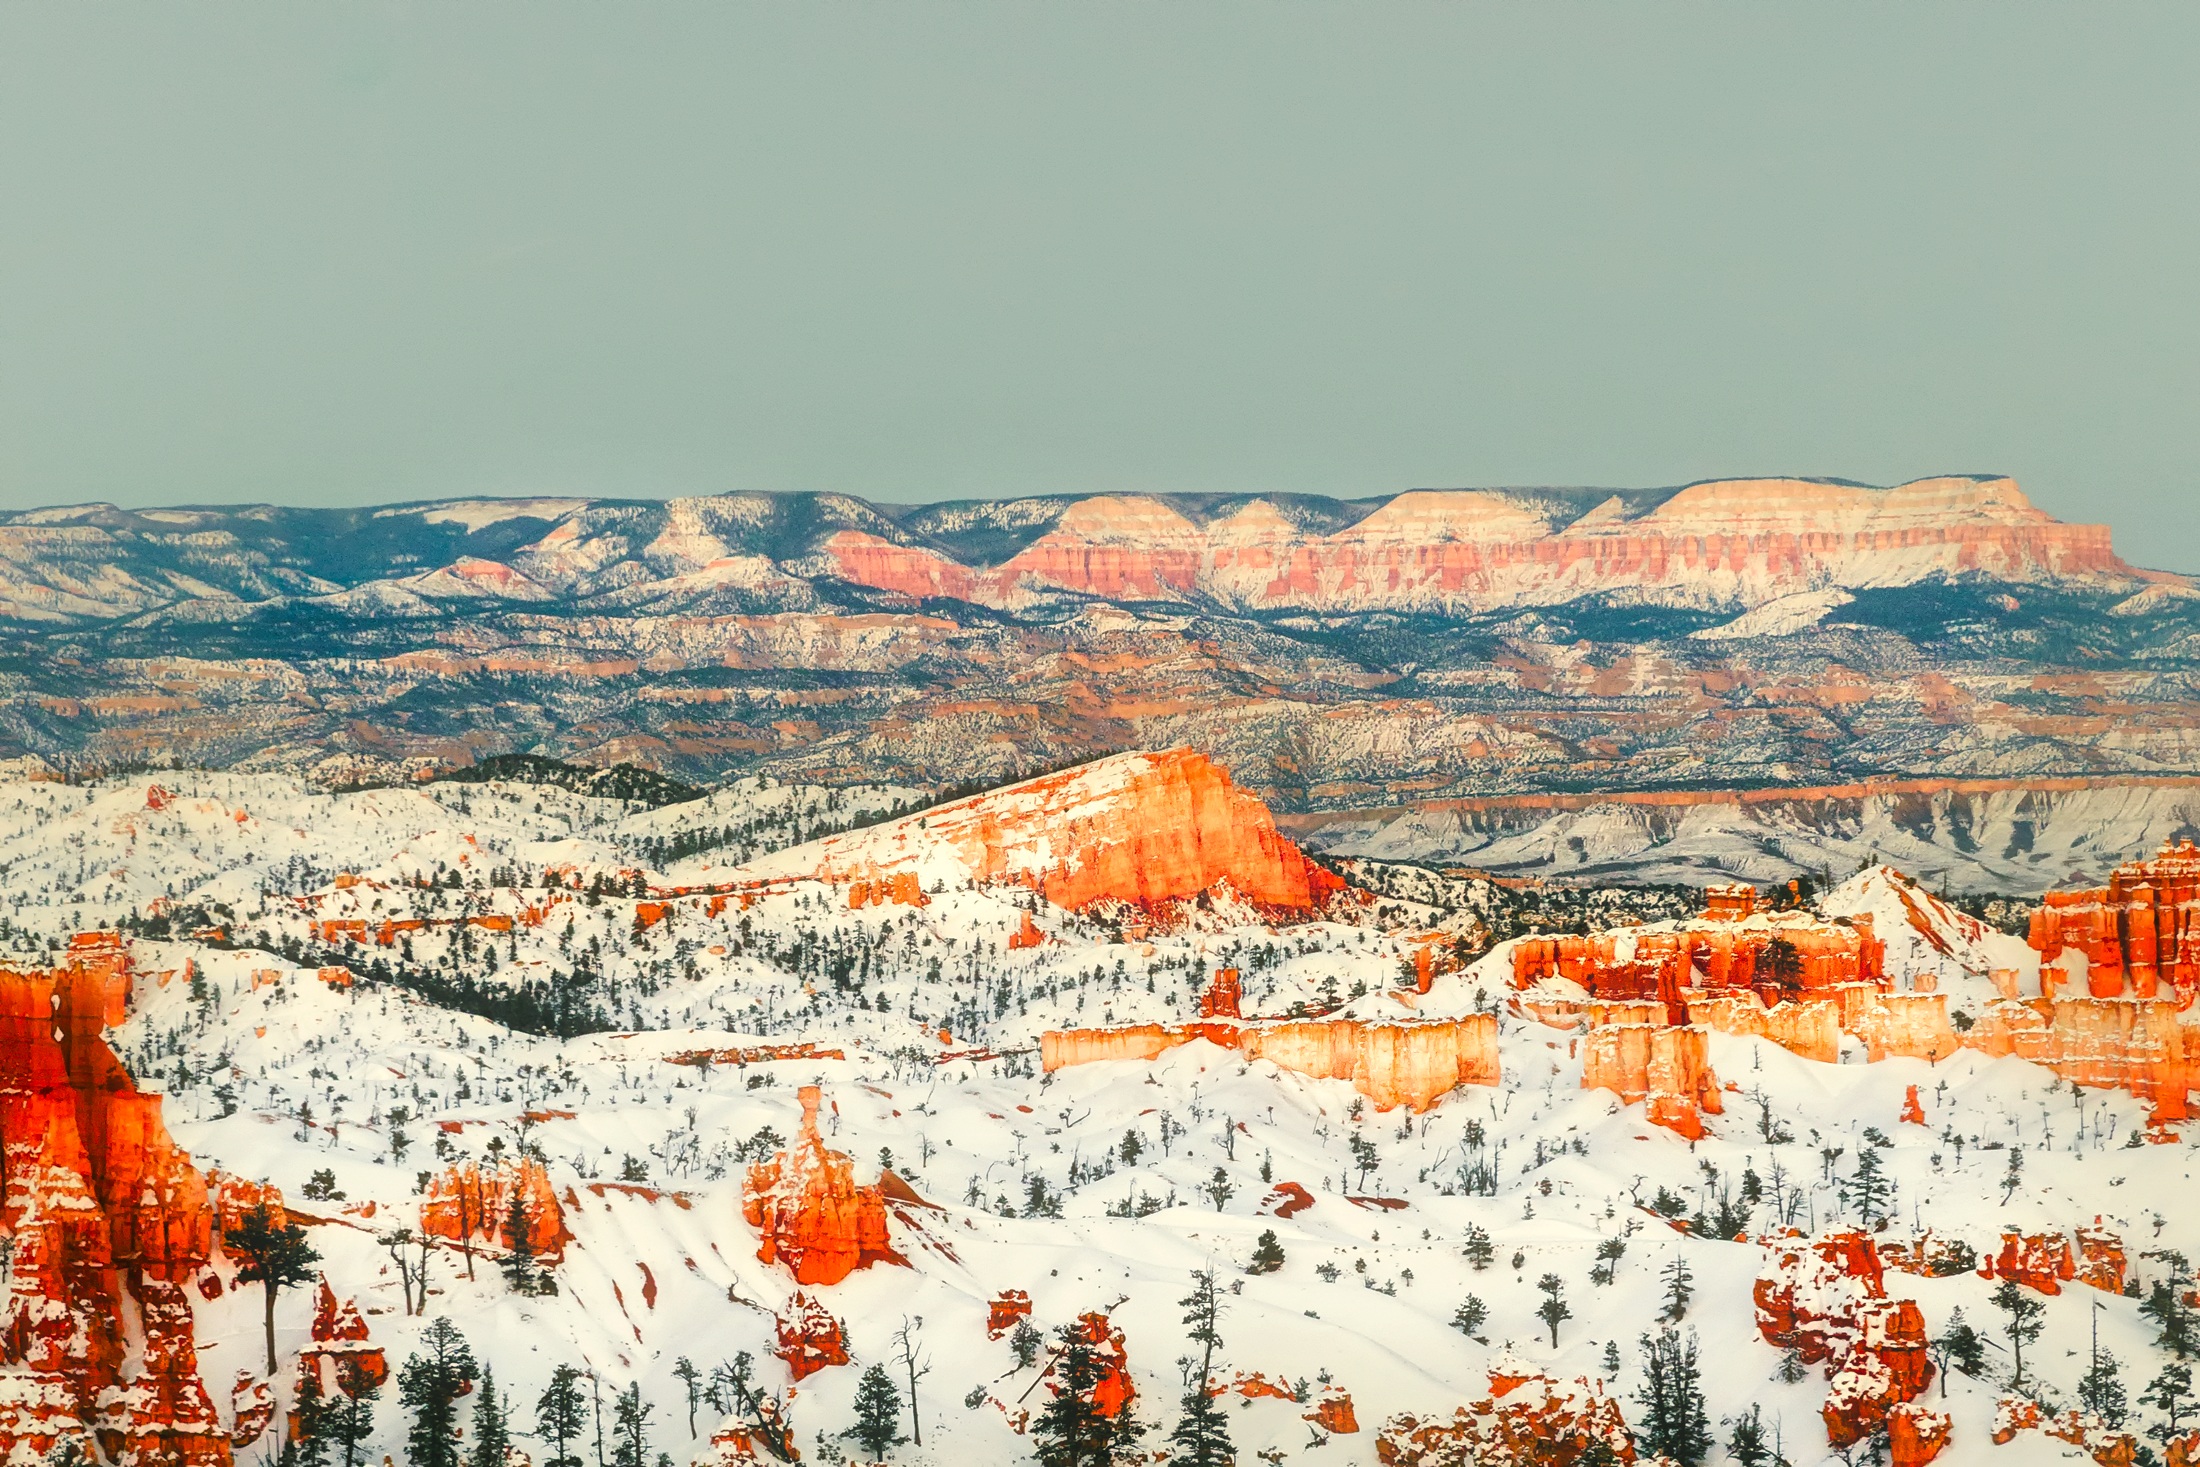
landscape, nature, mountain, snow, winter, desert, sandstone, scenic, tourism, national park, season, material, rocks, outdoors, hdr, geology, mountains, utah, bryce canyon, hoodoos, unique, geographical feature